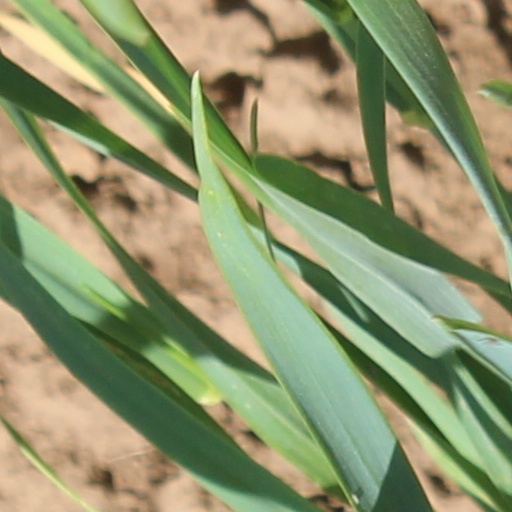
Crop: wheat